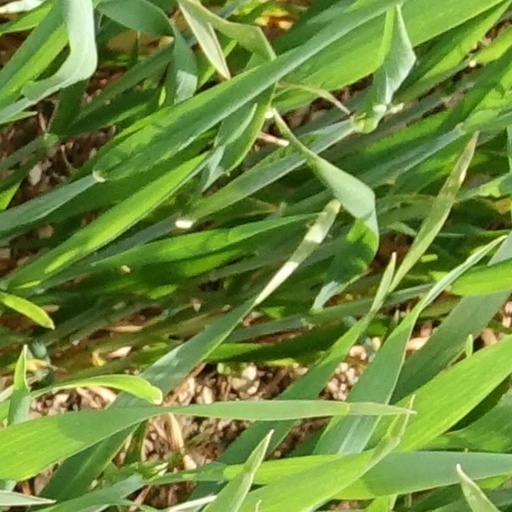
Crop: wheat